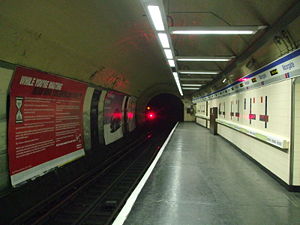
Moorgate Station / Galleri
Moorgate Station er endestation i det centrale London og en London Underground-station på Moorgate i City of London. Der er køres National Rail-betjeninger af First Capital Connect til Hertford, Welwyn Garden City og Letchworth og den betjenes også af Circle, Hammersmith & City og Metropolitan lines, samt Bank-grenen på Northern line. Den var endestation for Thameslink-banens Moorgate-gren indtil marts 2009, og var stedet for et en stor jernbaneulykke i 1975, hvor 46 personer blev dræbt og 74 kom til skade.